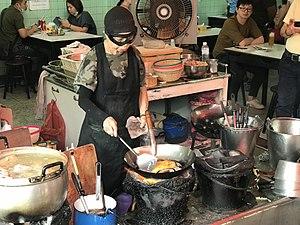
Jay Fai est un restaurant de rue à Bangkok et un surnom de son propriétaire éponyme, dont le vrai nom est Supinya Junsuta. Le restaurant sert principalement des plats de fruits de mer cuits au wok, et est très populaire parmi les amateurs de nourriture malgré ses prix élevés. Il a reçu une étoile dans le Guide Michelin de Bangkok 2018.